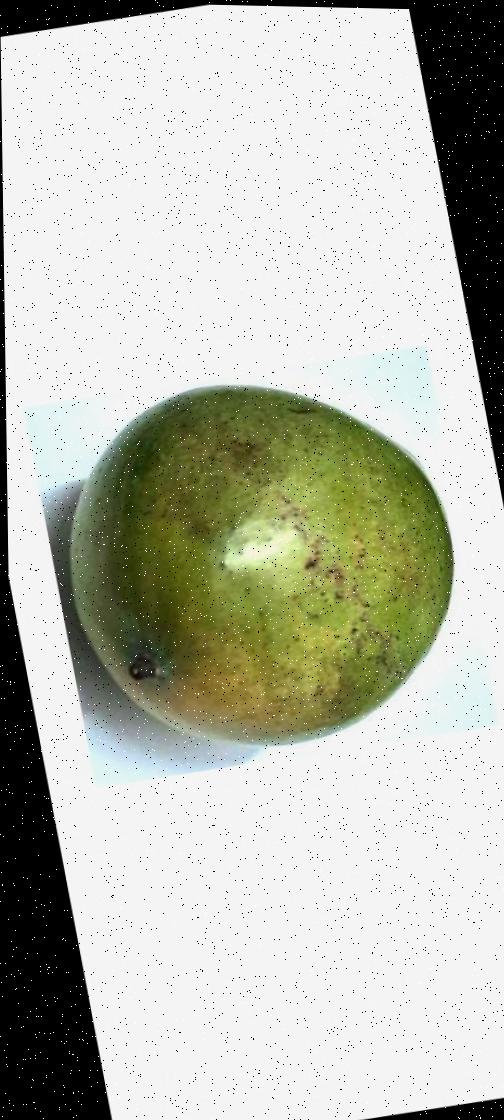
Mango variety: Rupali